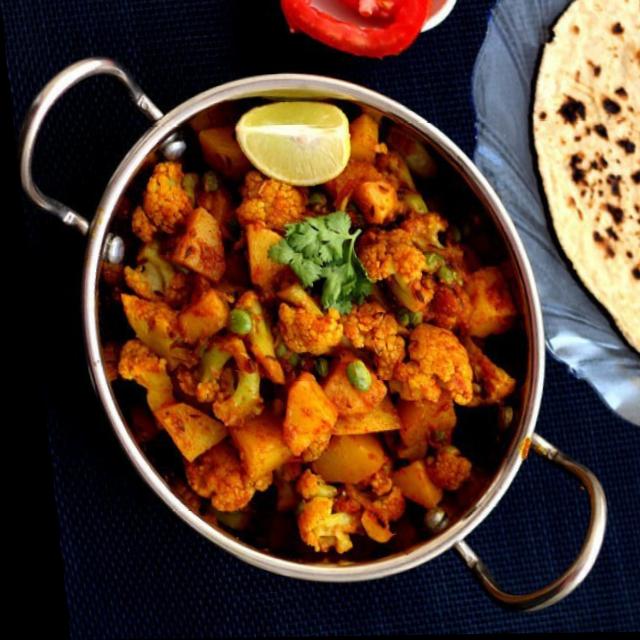
Dish: aloo_gobi